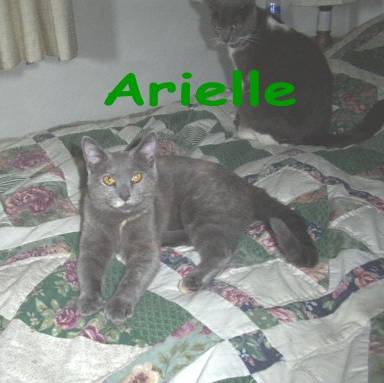
Label: cat